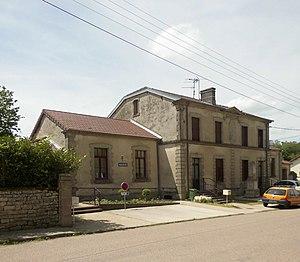
La mairie-école de Gemmelaincourt
Gemmelaincourt est une commune française située dans le département des Vosges en région Grand Est.